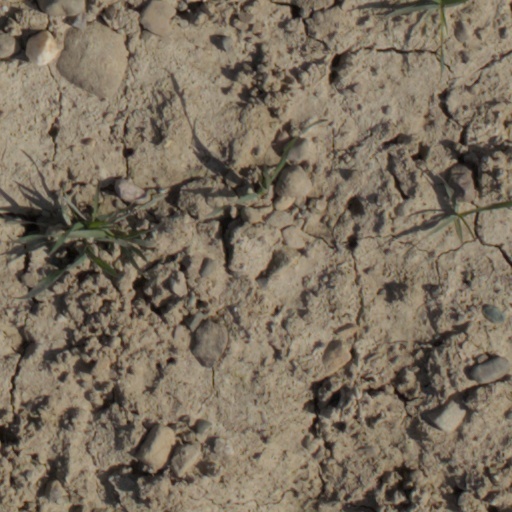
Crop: wheat